History of pizza

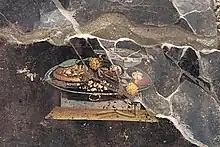
A fresco depicting an "adorea" style flat bread with various ingredients, from Pompeii

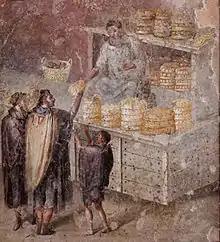
An illustration of a Roman bread shop. In the top right corner, a smaller flatbread can be seen with a crust-like border. Such breads would have served as "mensa" ('table') breads for additional toppings.

Foods similar to pizza have been prepared since ancient times. References to pizza-like dishes appear throughout early history.